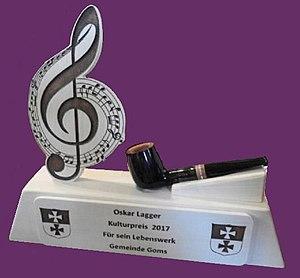
Prix culturel de la commune de Goms (Suisse)
Oscar Lagger est un compositeur et chef d'orchestre suisse né à Münster le 11 février 1934 et mort à Sion le 14 juillet 2019.